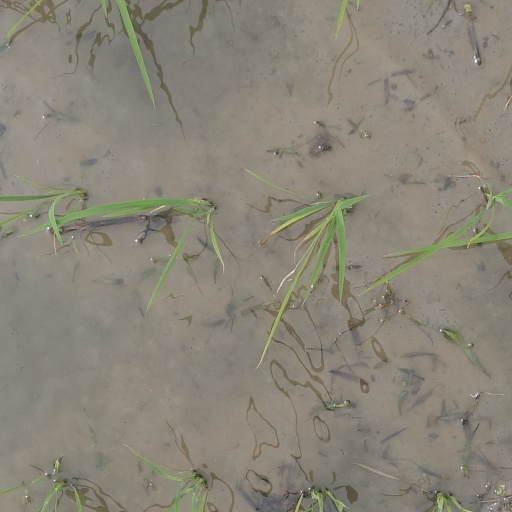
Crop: rice